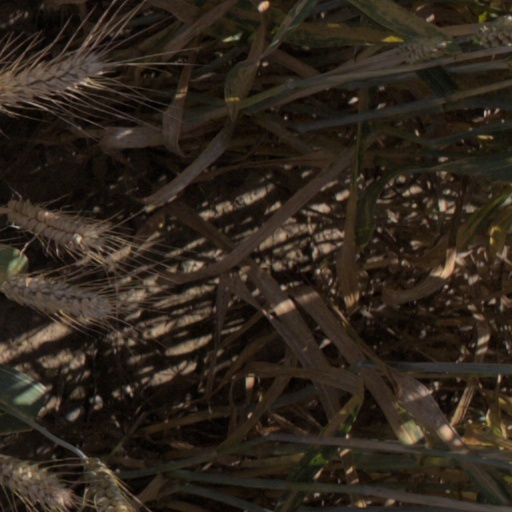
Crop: wheat